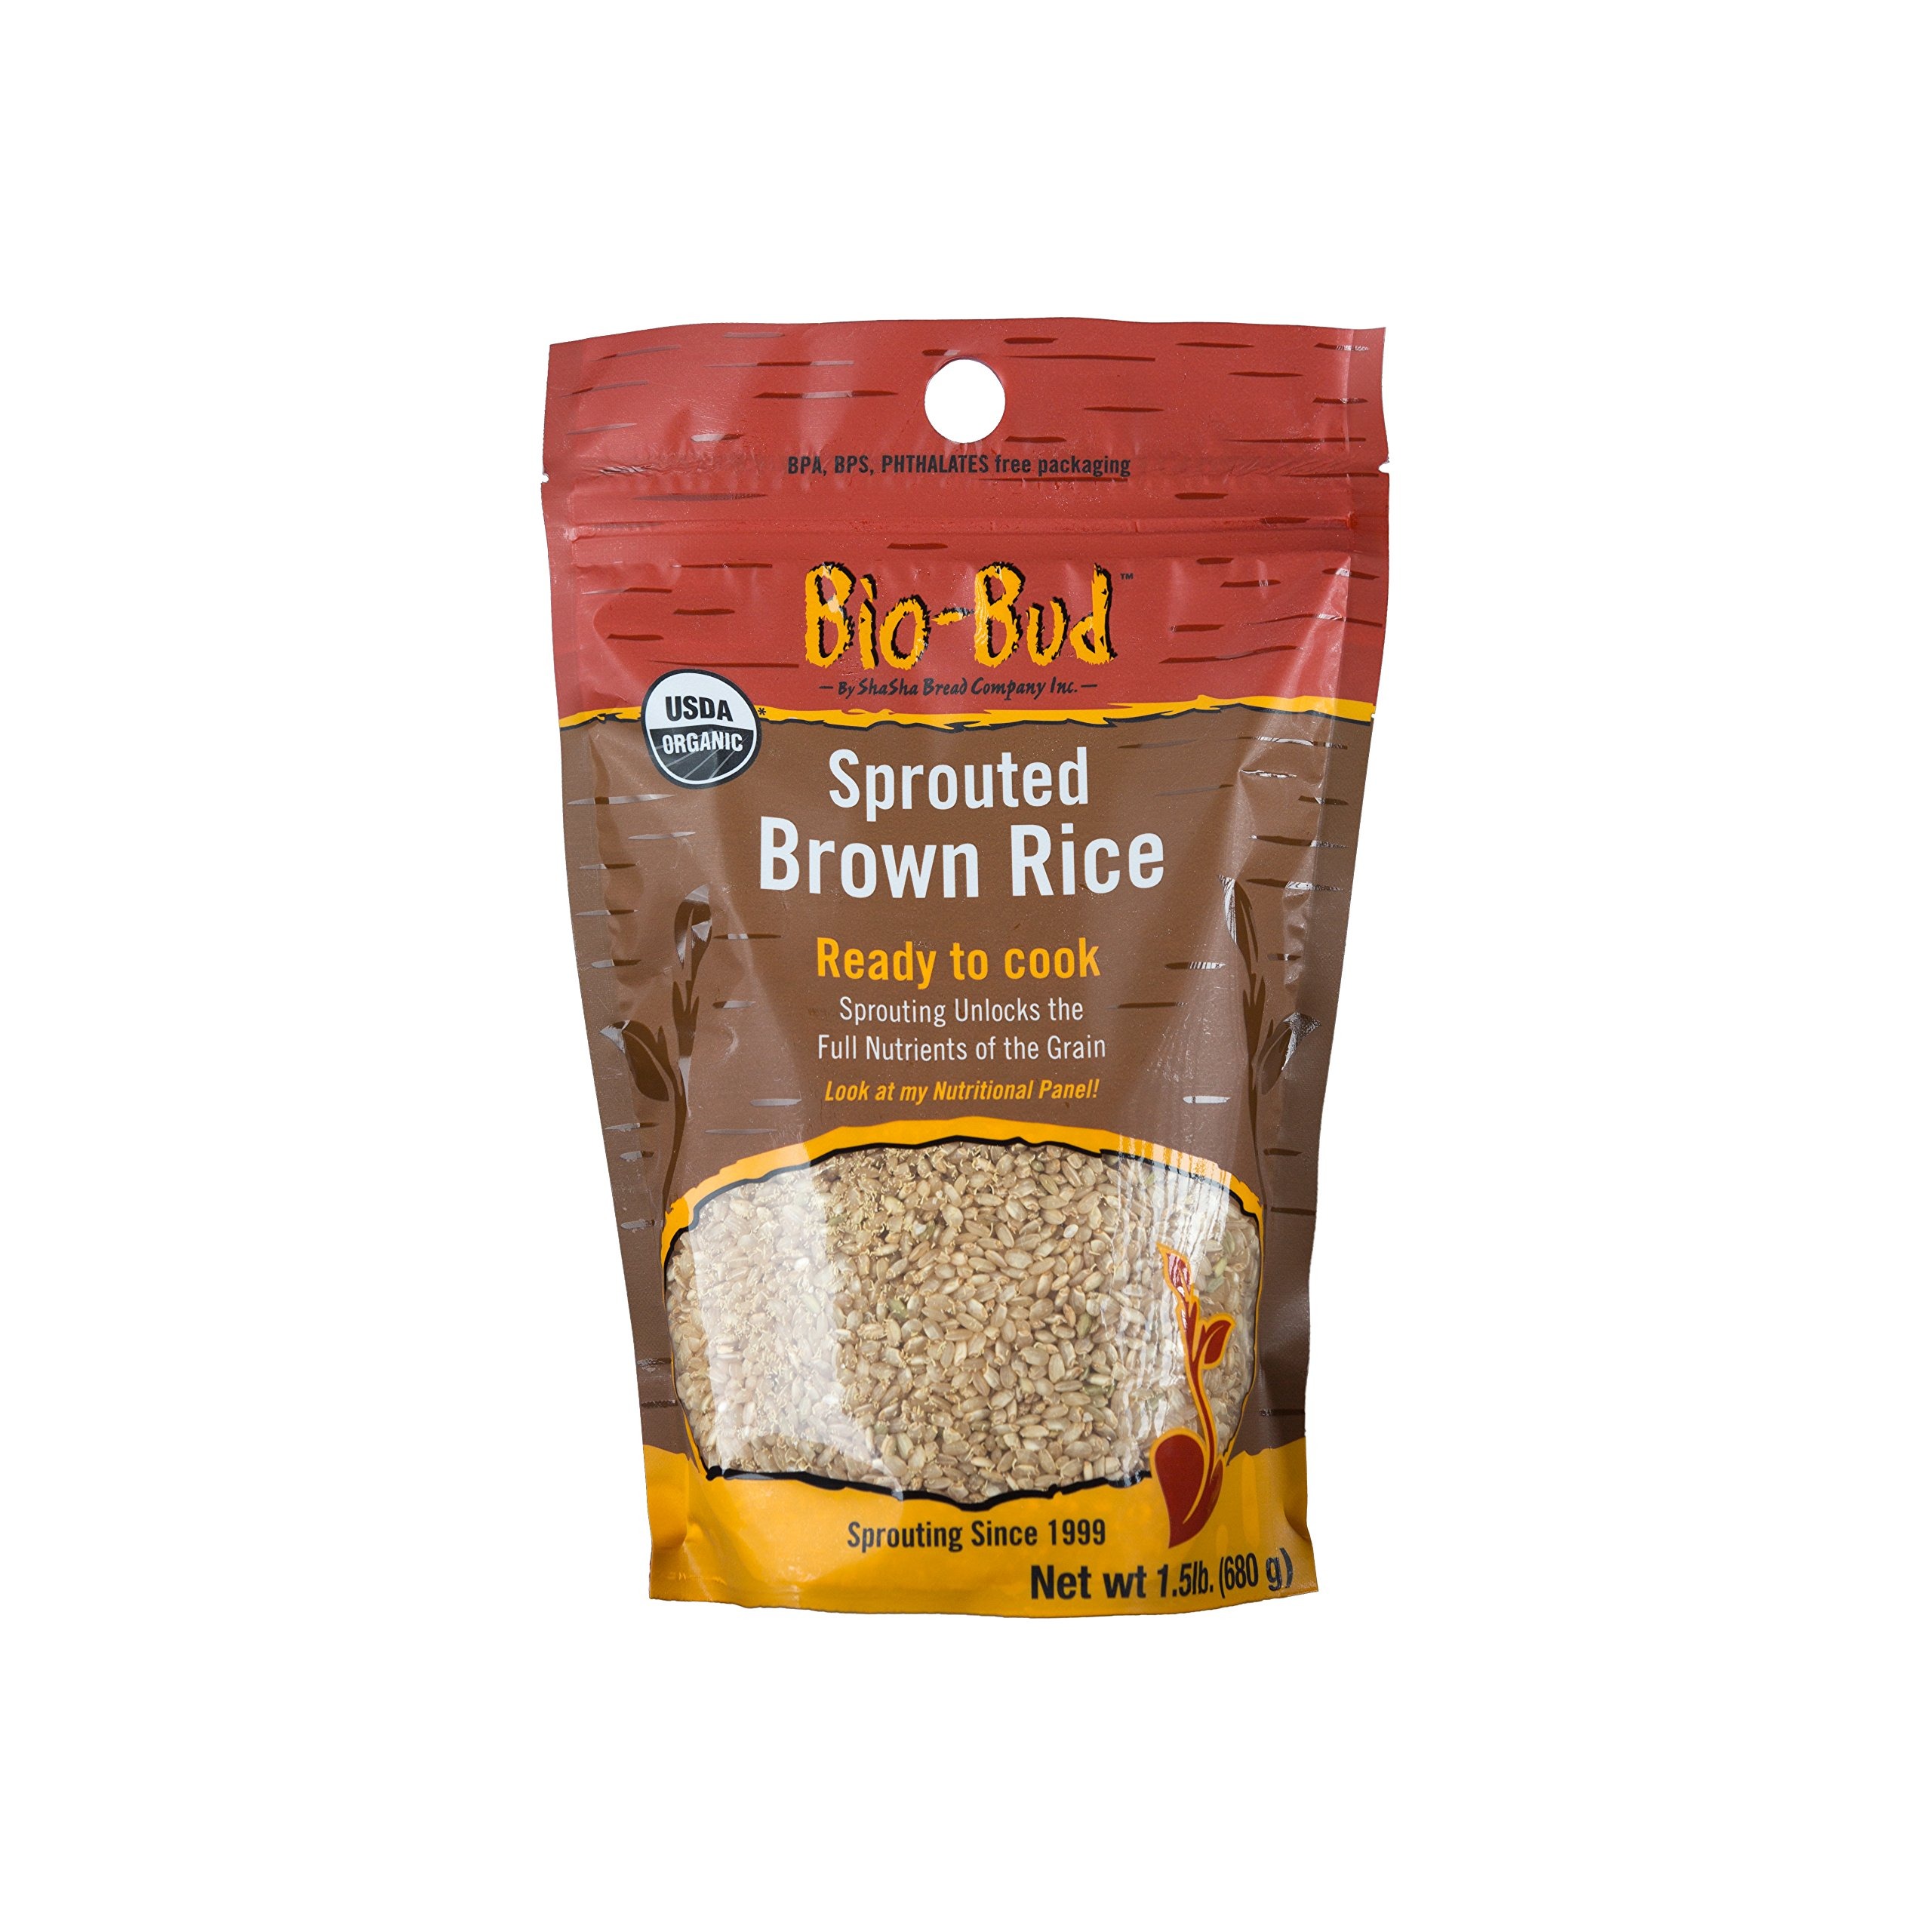
Item Name: ShaSha Organic Sprouted Bio-Buds, Brown Rice, 1.5 lbs(680g)
Bullet Point: They are sprouted to their optimal level of nutrients and then dehydrated sprouted grains are one of the most nutrient-dense foods available packed with vitamins, minerals, phytochemicals and amino acids; They cook in half the regular time
Value: 24.0
Unit: ounce

Price: 7.69